Auditorio light rail station

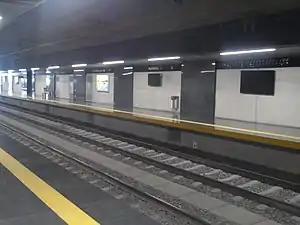
Auditorio railway station

Auditorio is the first station of Line 1 of Guadalajara's light rail system from north to south, and the twentieth in the opposite direction. This station is underground.